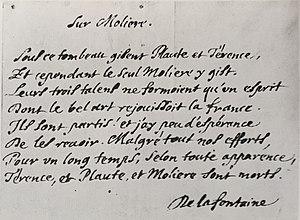
Autographe de l'épitaphe de Molière composée par La Fontaine (Bibliothèque-Musée de la Comédie-Française).
La mort de Molière, survenue dans la soirée du 17 février 1673, à son domicile de la rue de Richelieu à Paris, alors qu'il venait de jouer pour la quatrième fois le rôle titre de son Malade imaginaire, a frappé ses contemporains par son caractère doublement dramatique. Cette disparition inopinée du chef de la Troupe du Roi, unanimement tenu pour le meilleur acteur et auteur comique de son temps, les difficultés rencontrées par sa veuve pour lui assurer une sépulture chrétienne, et les circonstances insolites dans lesquelles se déroulèrent, quatre nuits plus tard, son convoi funèbre et son inhumation dans le cimetière de la paroisse Saint-Eustache, ont suscité au cours des siècles suivants de nombreux commentaires et alimenté diverses hypothèses, dont certaines de nature plus légendaire qu'historique.